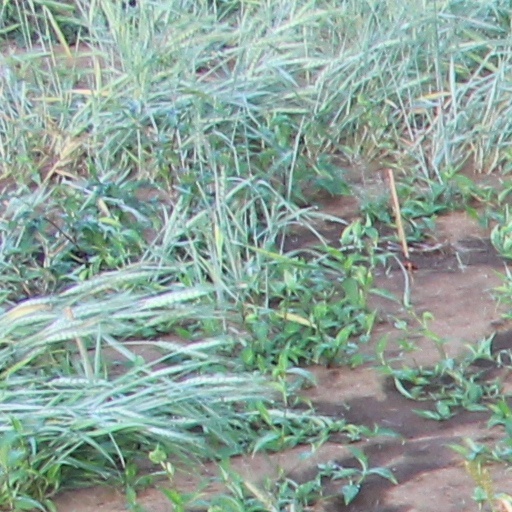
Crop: wheat